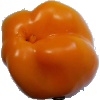
Label: yellow_pepper